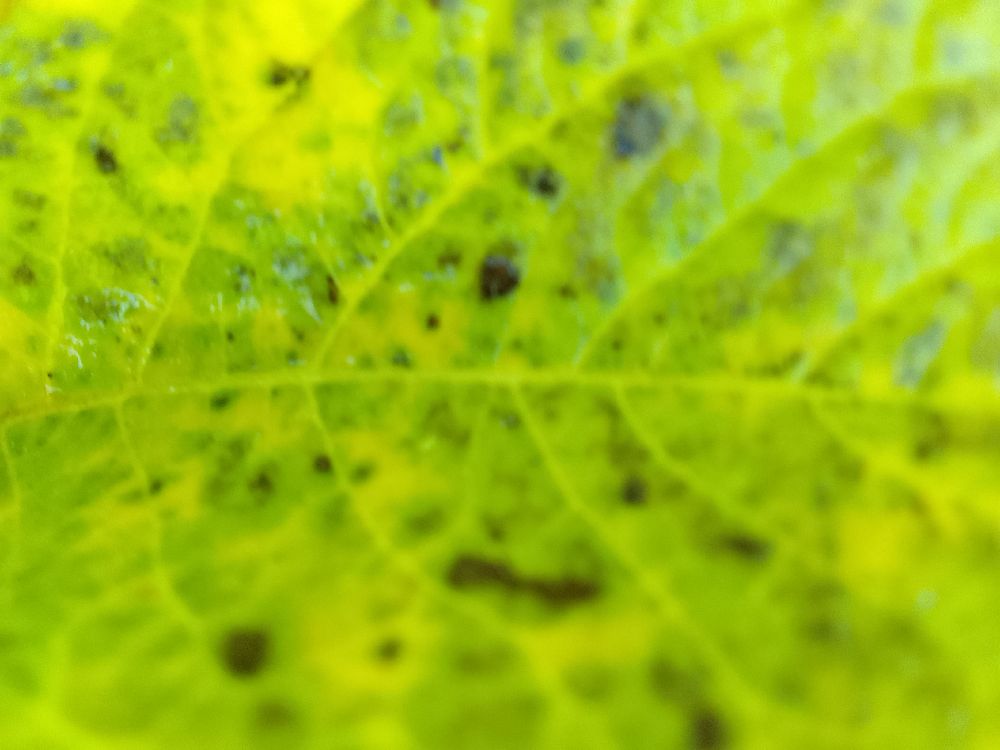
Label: Early blight